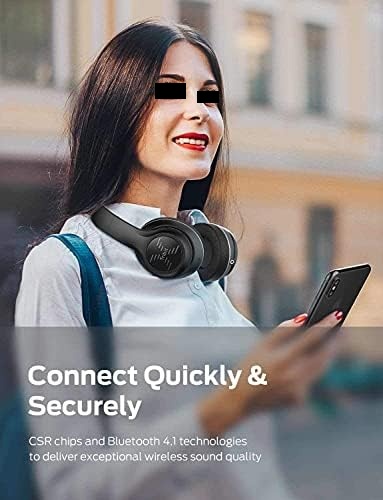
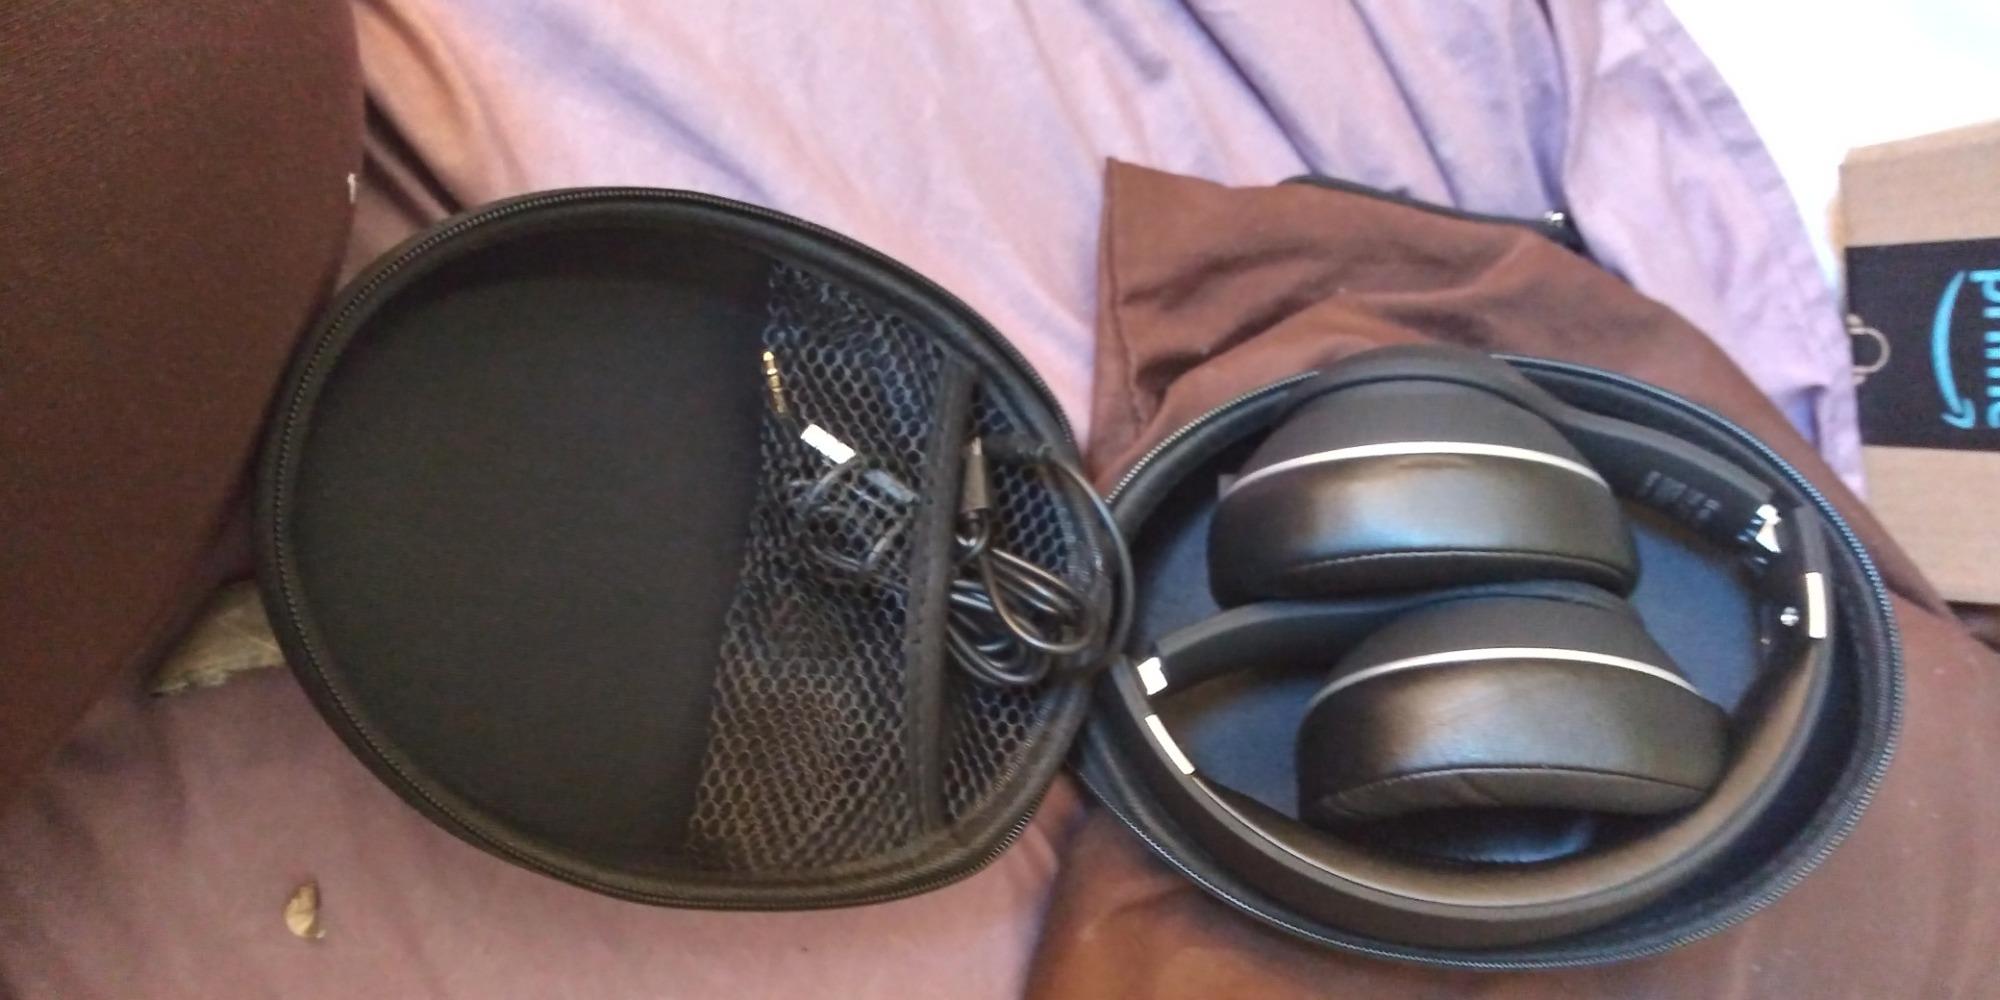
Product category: headphones
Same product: yes